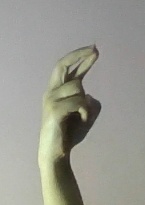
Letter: zay